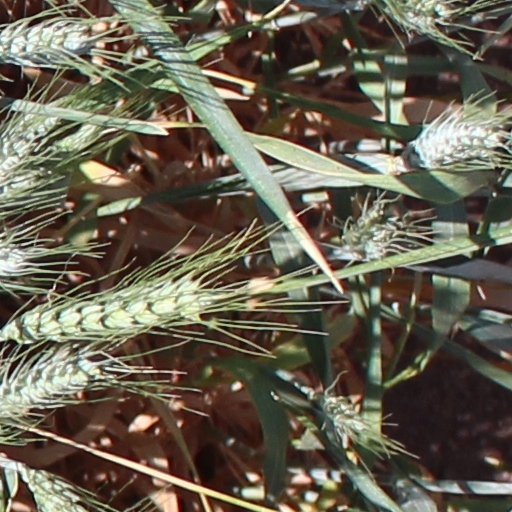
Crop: wheat